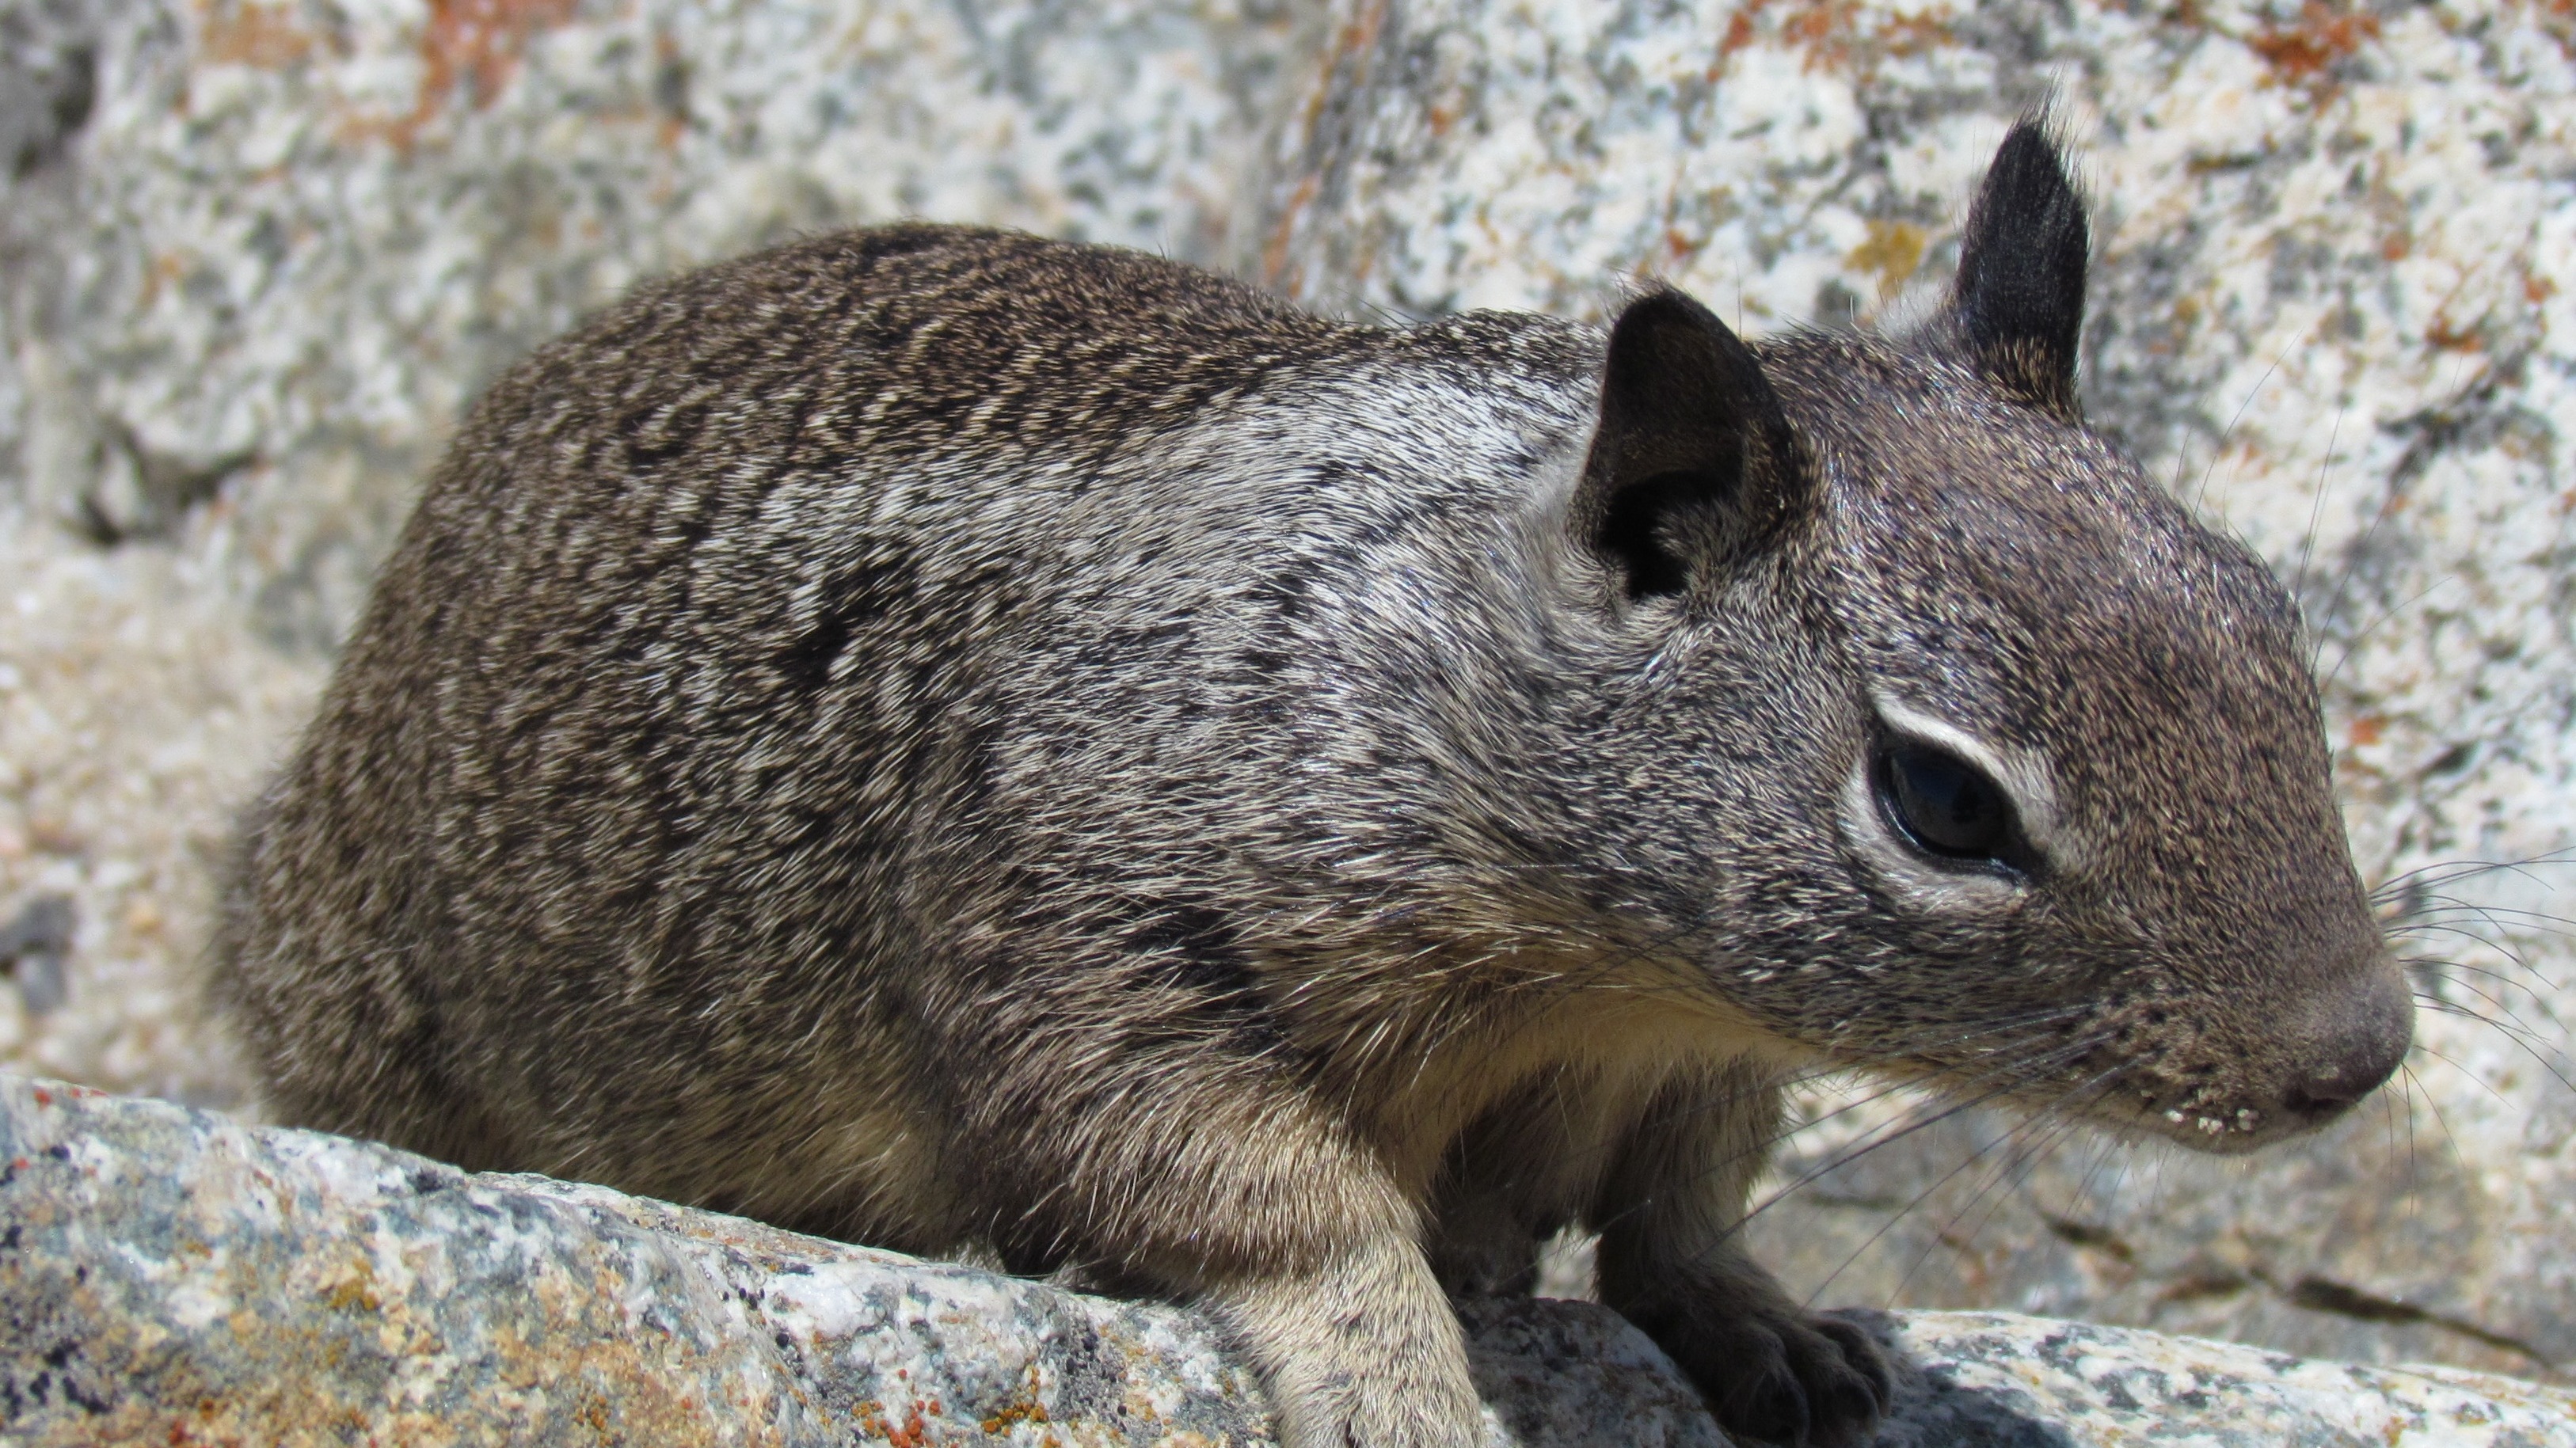
nature, wilderness, animal, cute, looking, wildlife, wild, environment, mammal, squirrel, rodent, fauna, outdoors, whiskers, zoology, vertebrate, species, fox squirrel